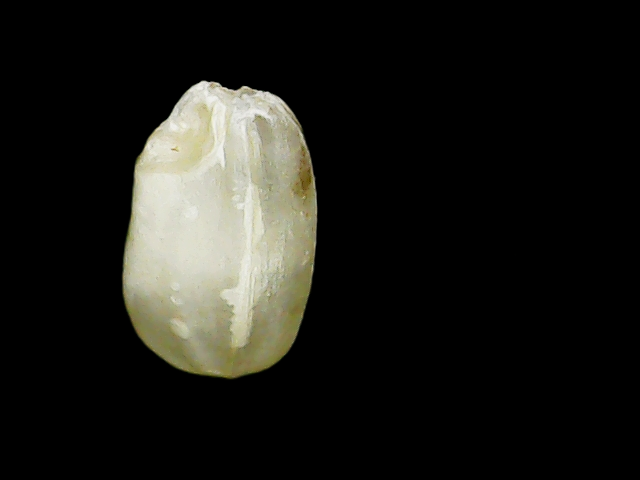
Rice variety: Binadhan8